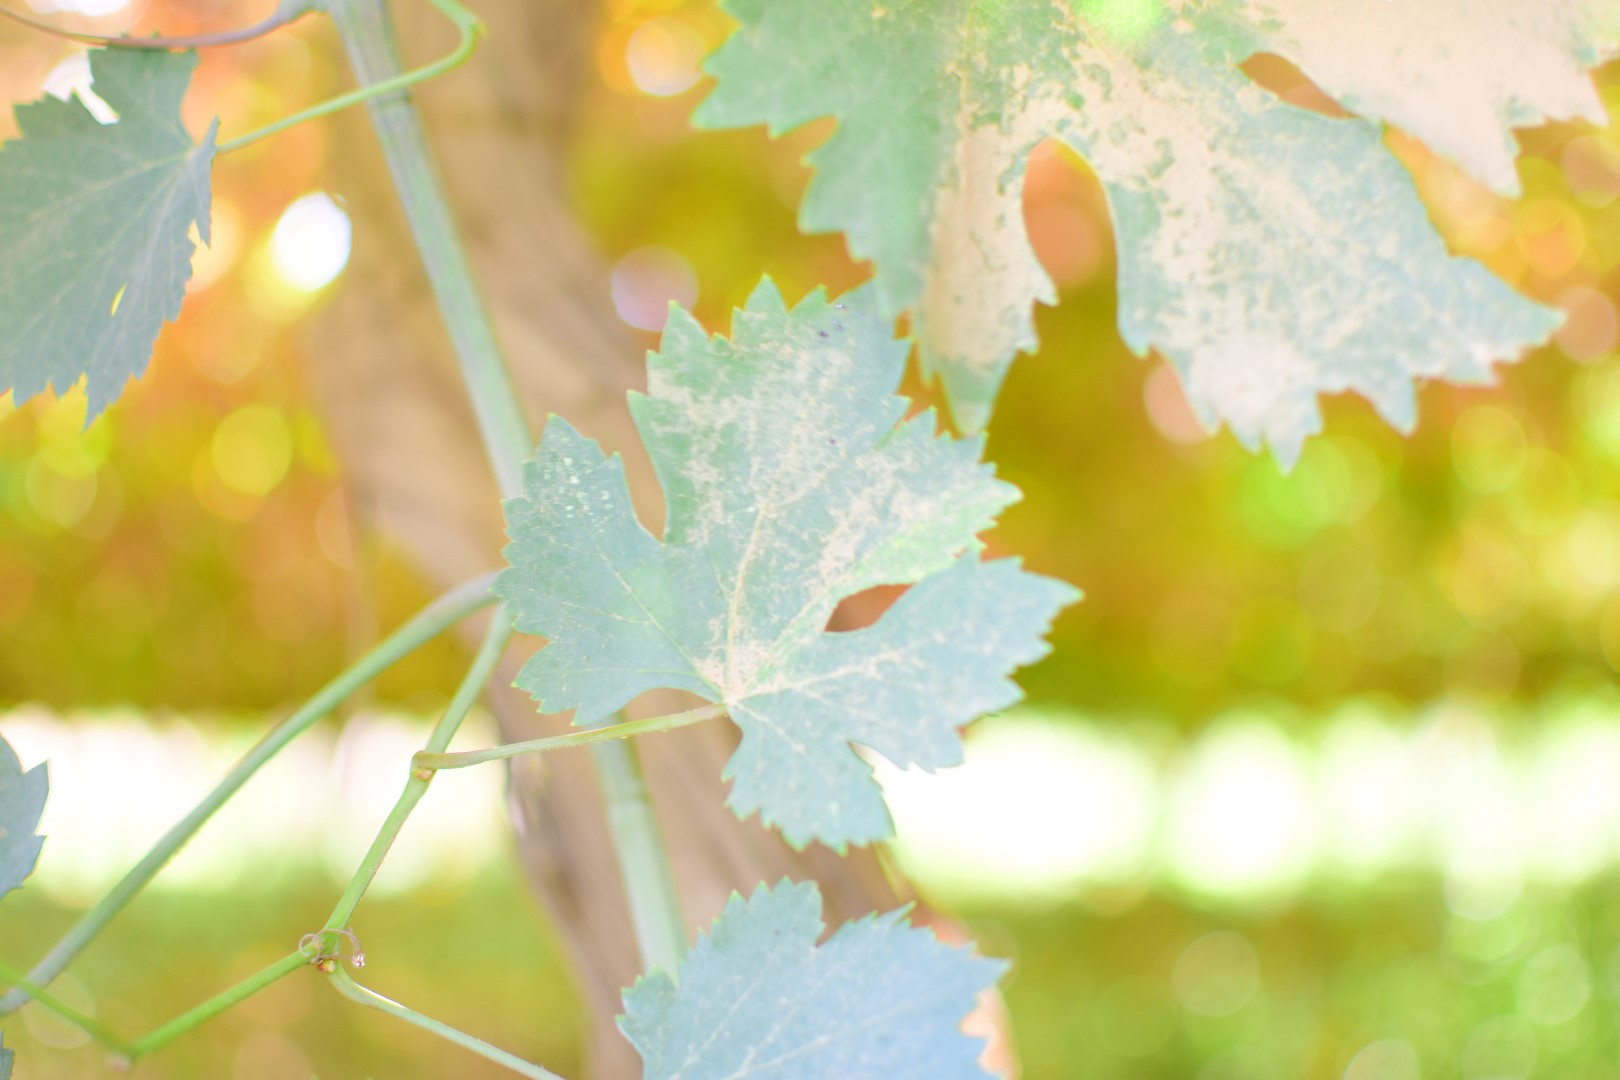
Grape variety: Halawani